Eliezer Waldman

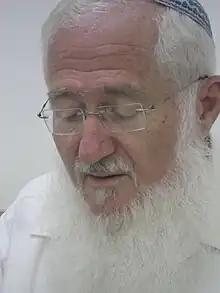
Waldman in 2008

Eliezer Waldman (11 February 1937 – 18 December 2021) was an Israeli Orthodox rabbi and politician, who served as a member of the Knesset for Tehiya between 1984 and 1990. Rabbi Waldman was the co-founder and President of Yeshivat Nir Kiryat Arba.